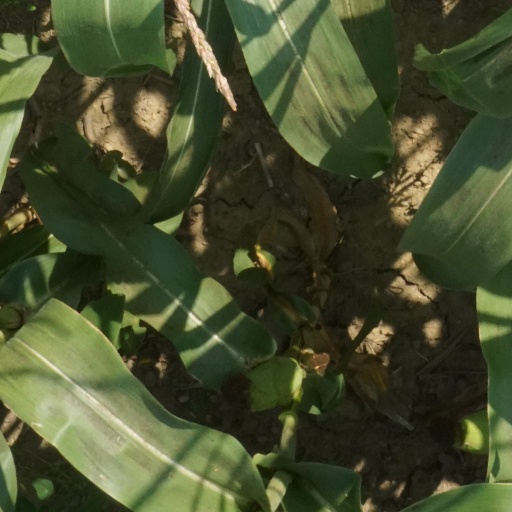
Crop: maize; corn